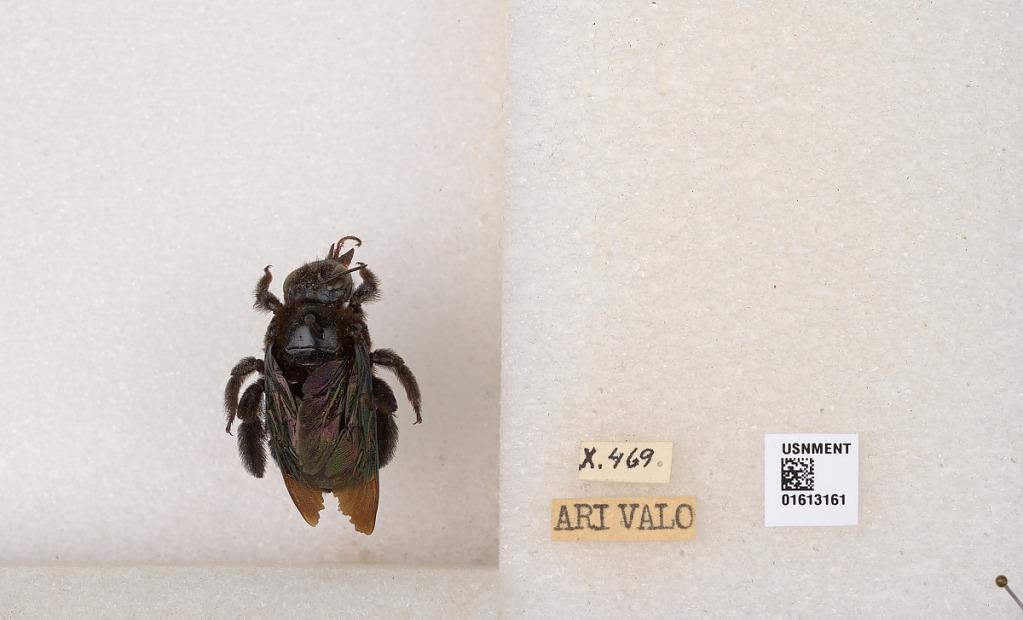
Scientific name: Xylocopa (Neoxylocopa) sp.